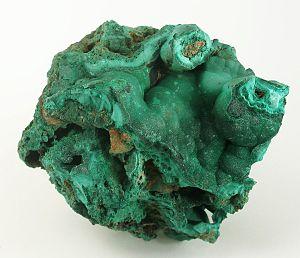
L’oblast de Tcheliabinsk est un sujet fédéral de Russie. Sa capitale est Tcheliabinsk et sa population était estimée à 3 475 727 habitants au 1ᵉʳ janvier 2016.